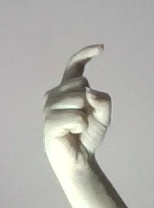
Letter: ra